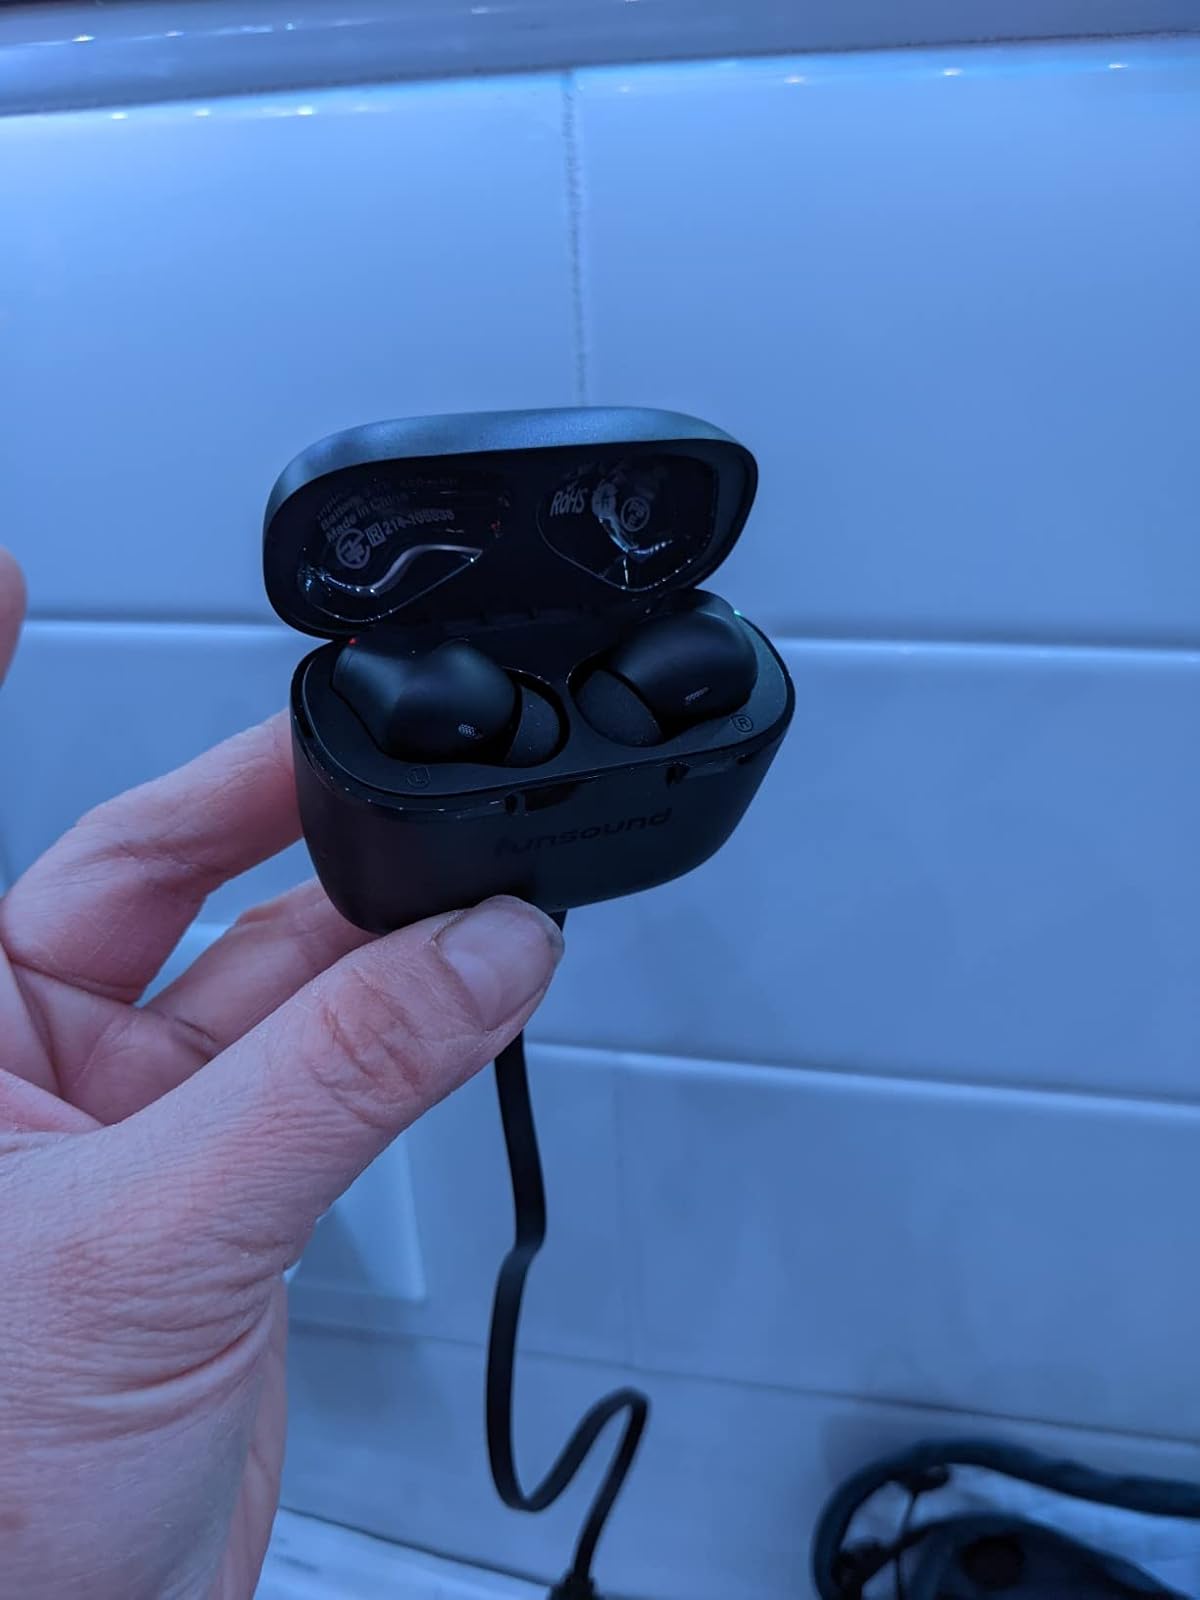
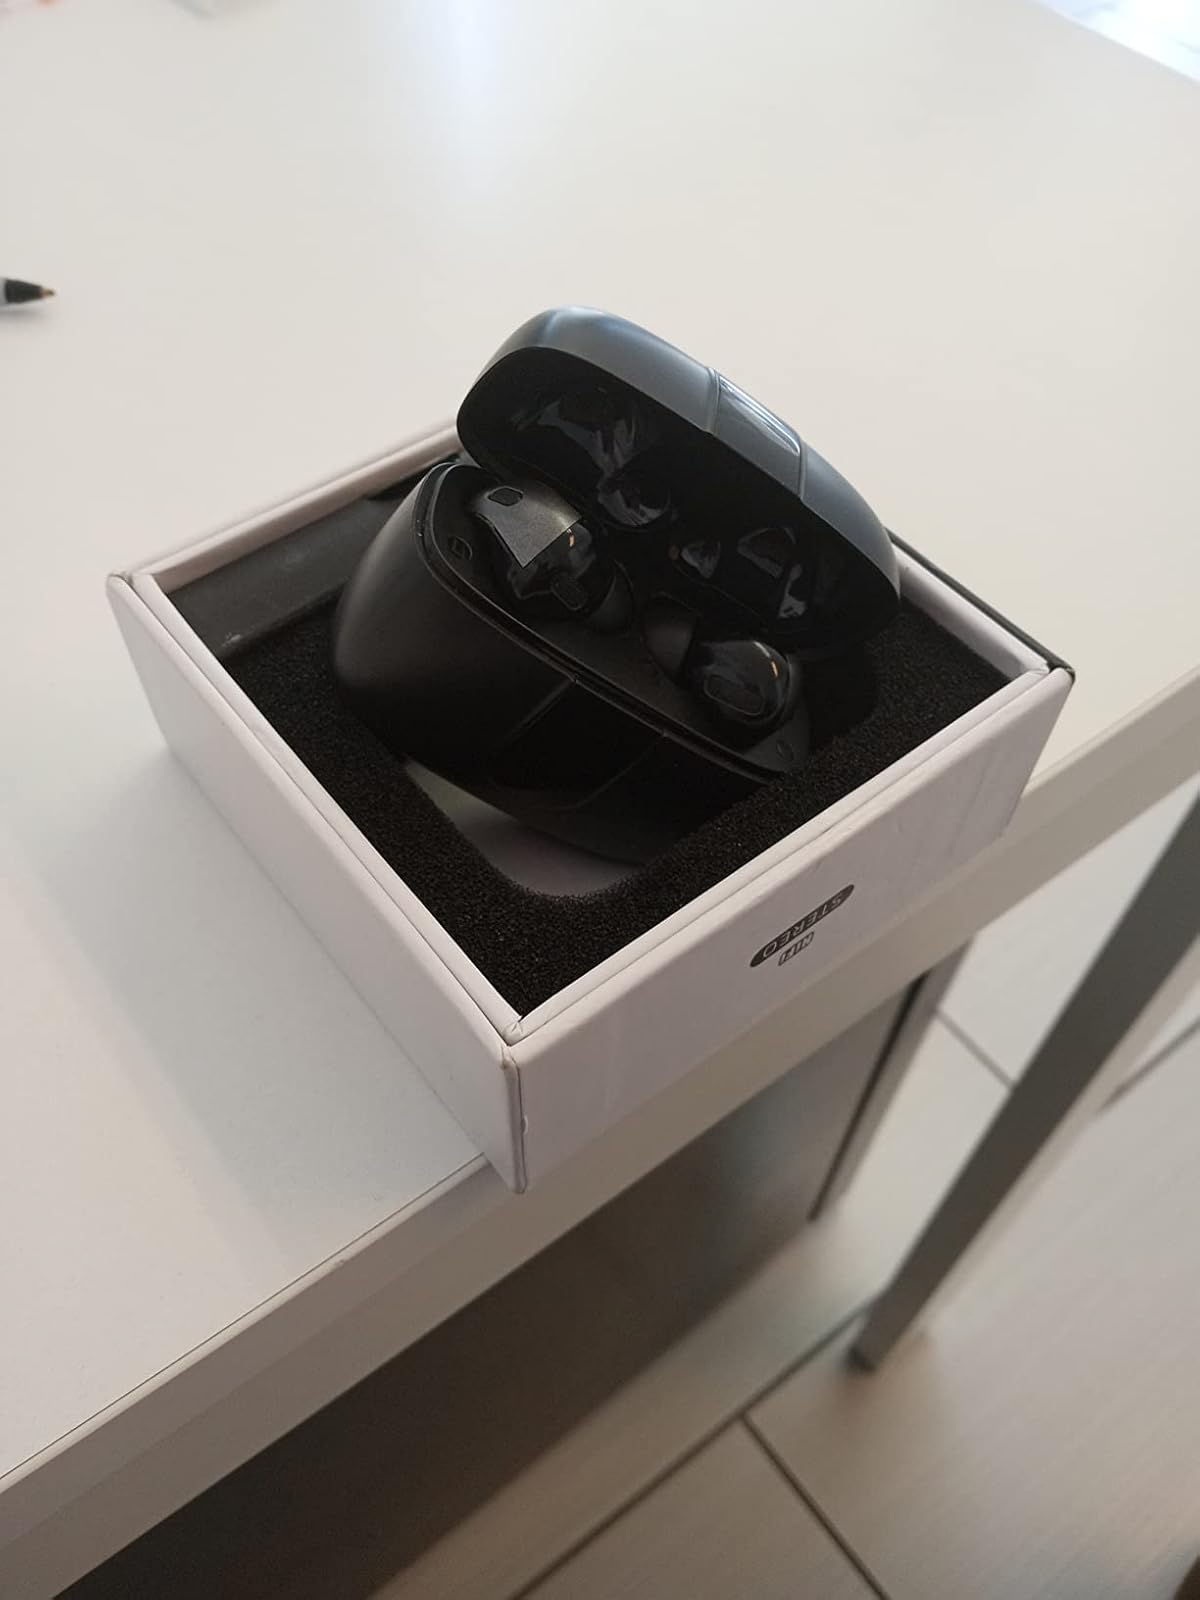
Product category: earbuds
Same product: no